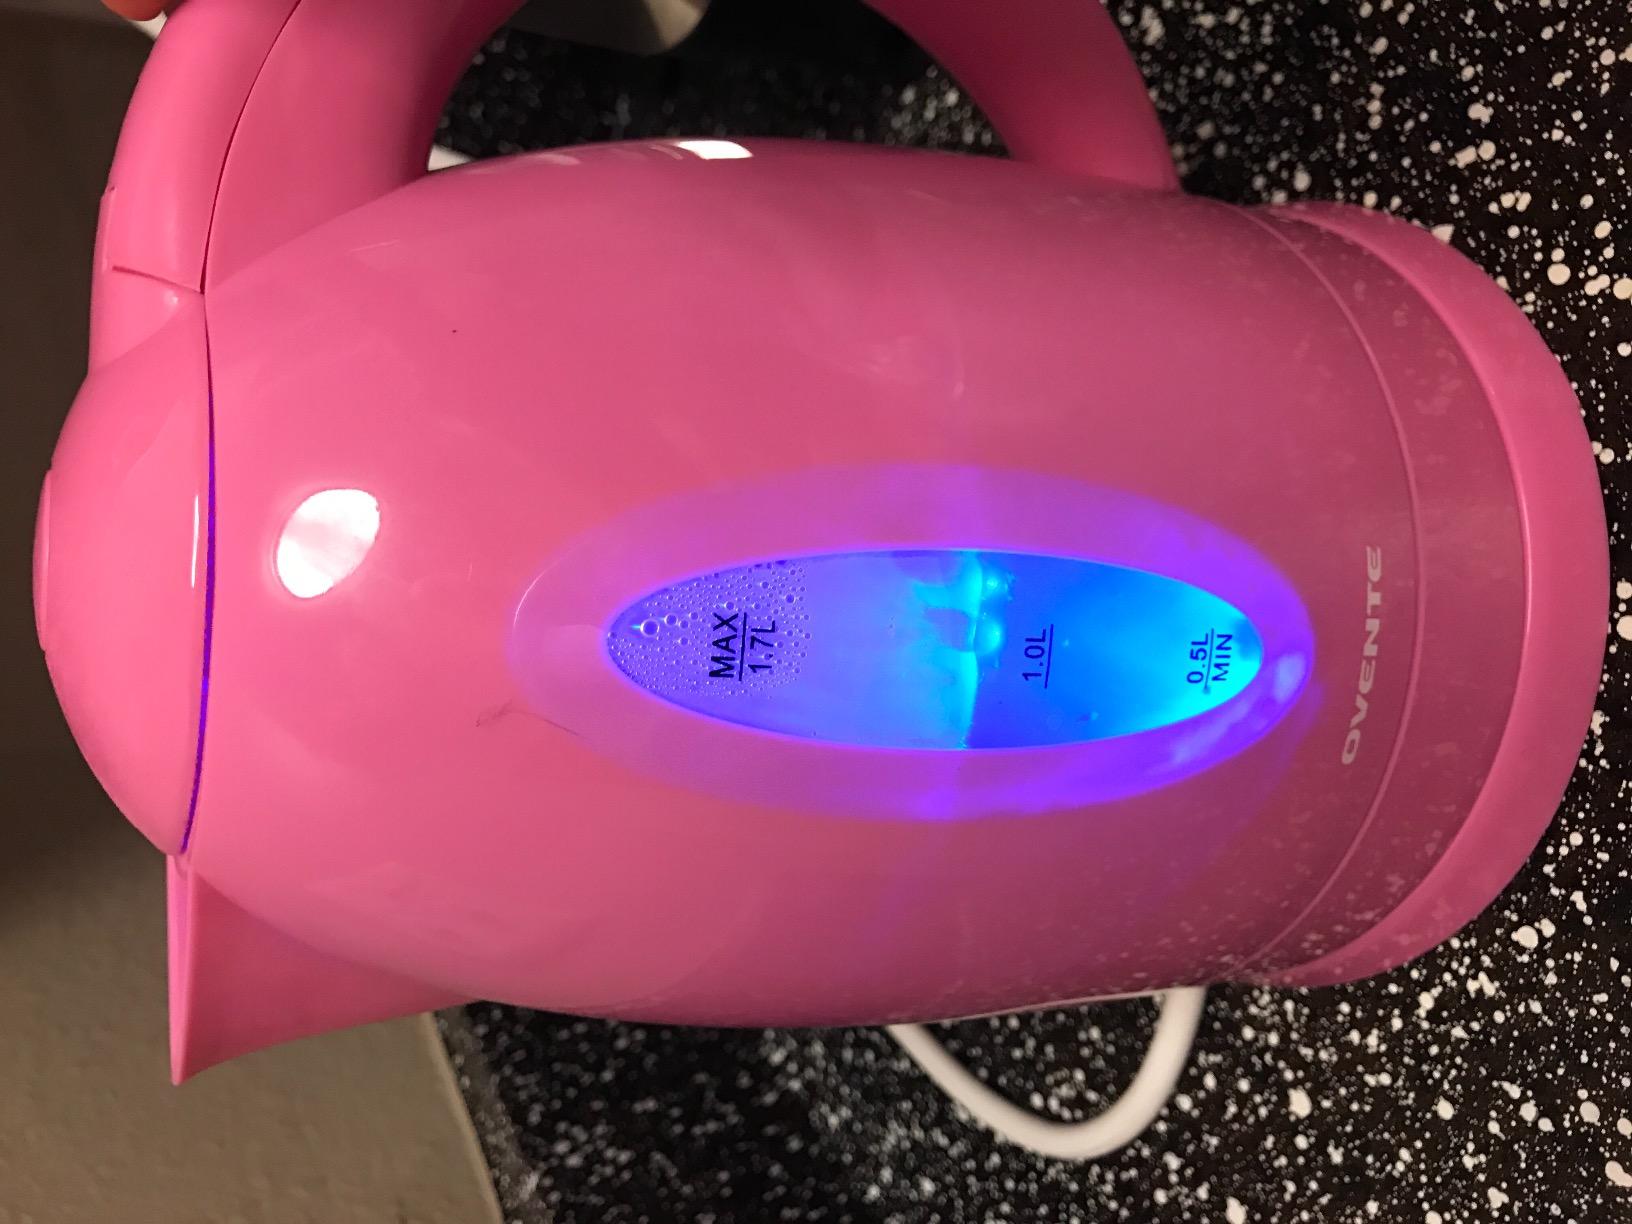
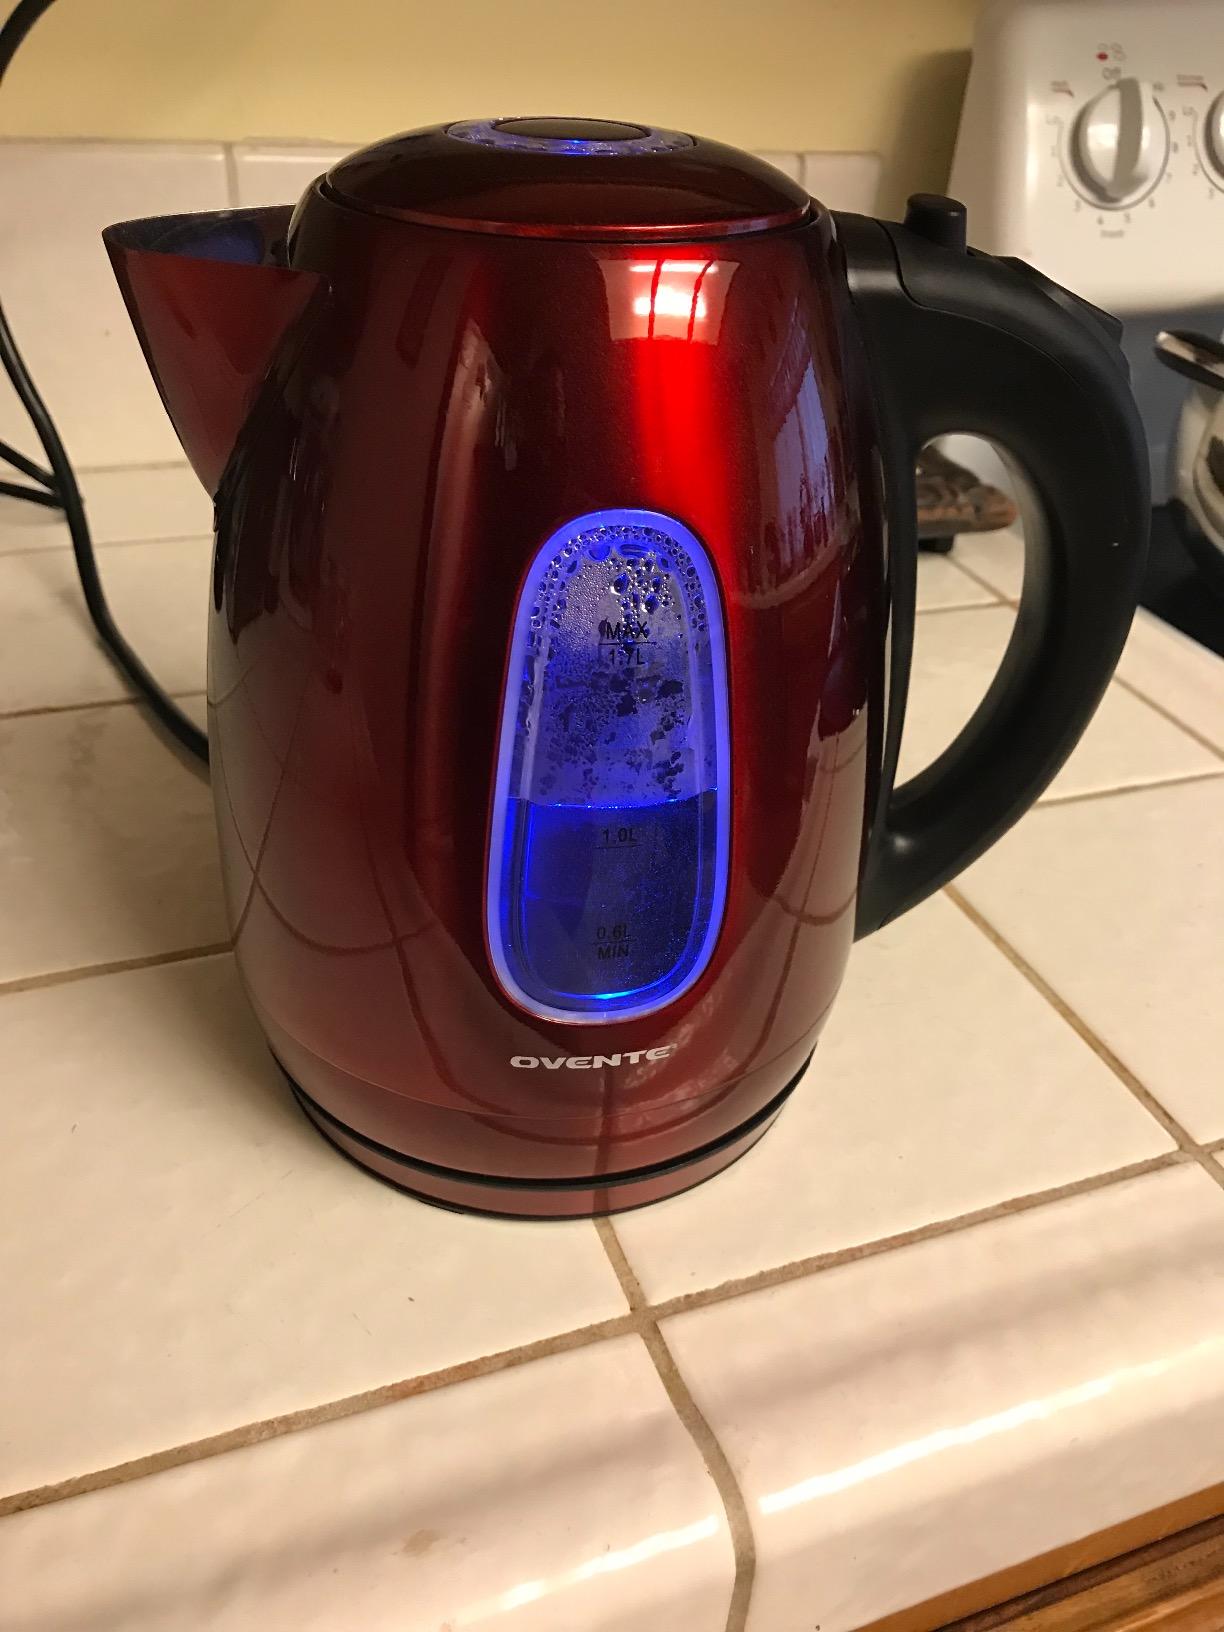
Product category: items_kettle
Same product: no